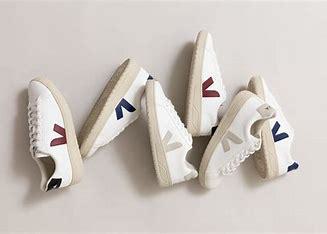
Brand: Veja
Model: 100